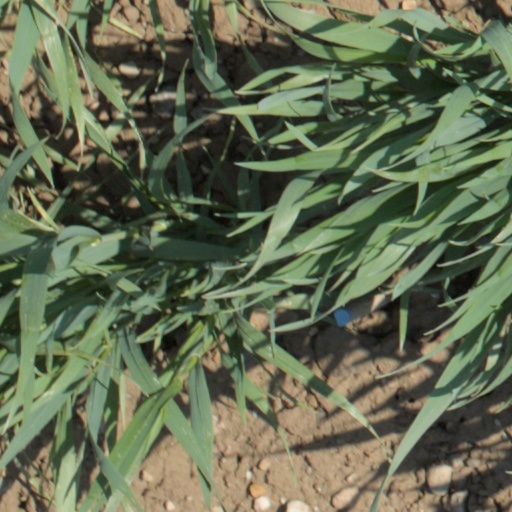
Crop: wheat